NBR K Class

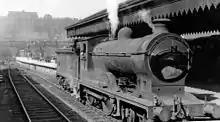
Number 2494 "Glen Gour" at Edinburgh Waverley railway station in August 1948.

No. 62494 was originally named "Glen Gau", but since no glen of that name exists, it was renamed in July 1925, becoming "Glen Gour".